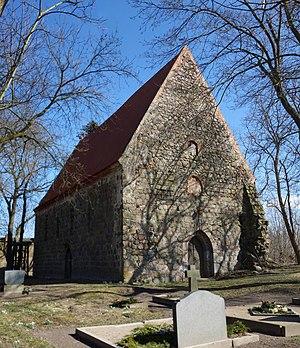
Vue du nord-ouest de l'église à Ziemkendorf , commune de Randowtal , arrondissement de Uckermark , état fédéral de Brandebourg, Allemagne Object location53°